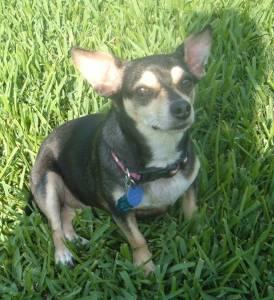
Breed: chihuahua